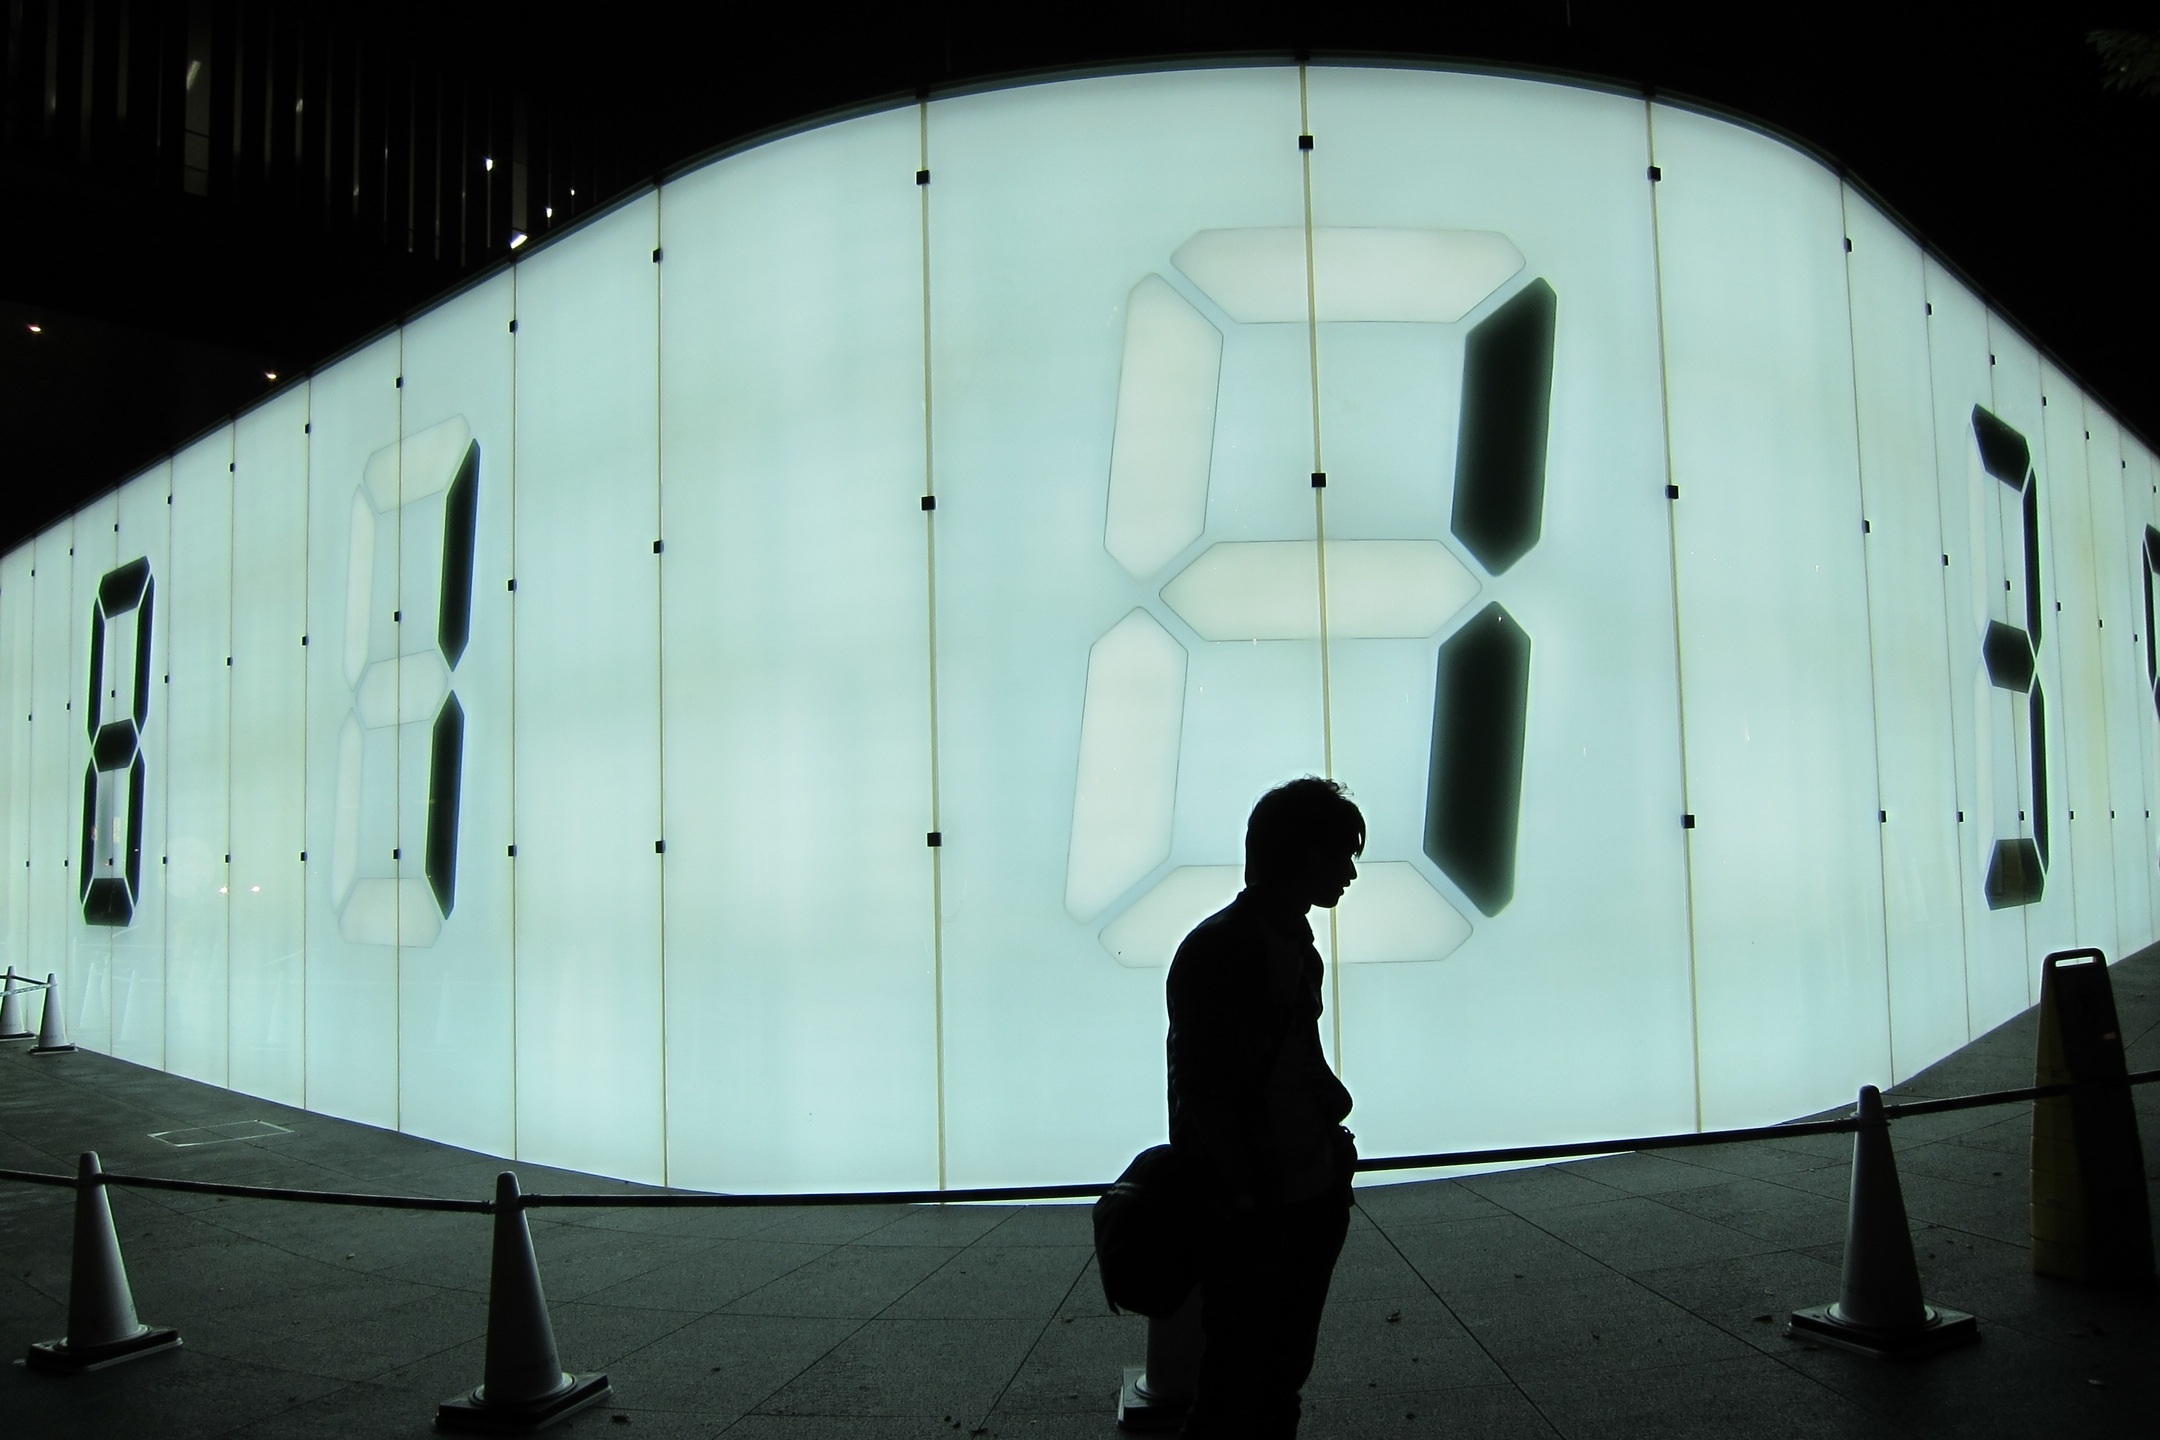
man, silhouette, light, architecture, white, street, night, dark, guy, darkness, theatre, pylons, lights, numbers, design, led, tourist attraction, shape, screens